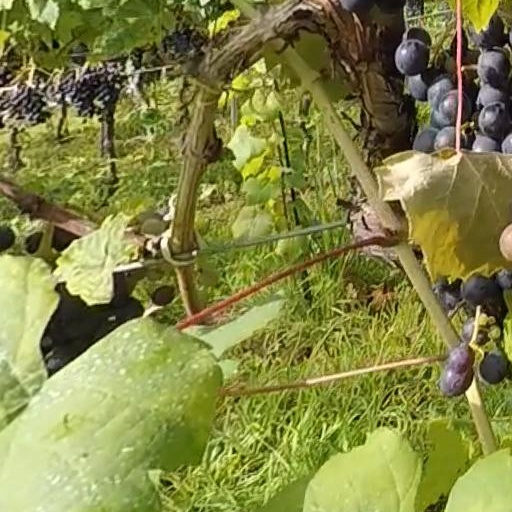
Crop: grape